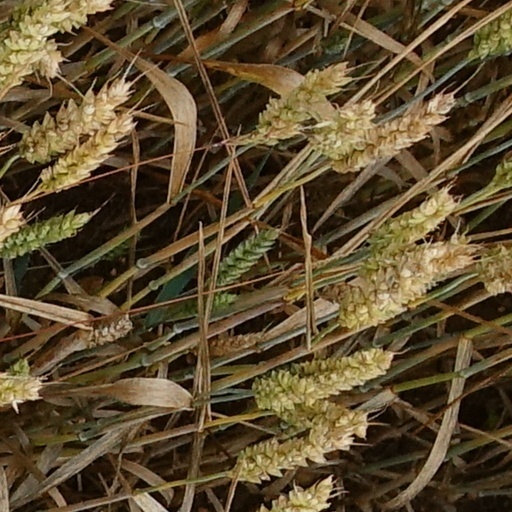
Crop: wheat